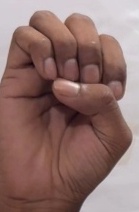
ASL sign: E